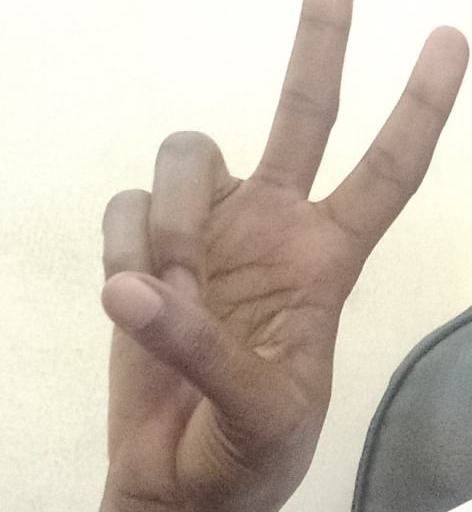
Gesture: peace